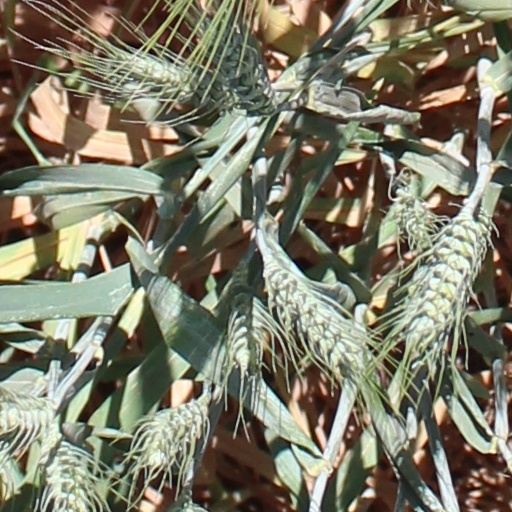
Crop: wheat